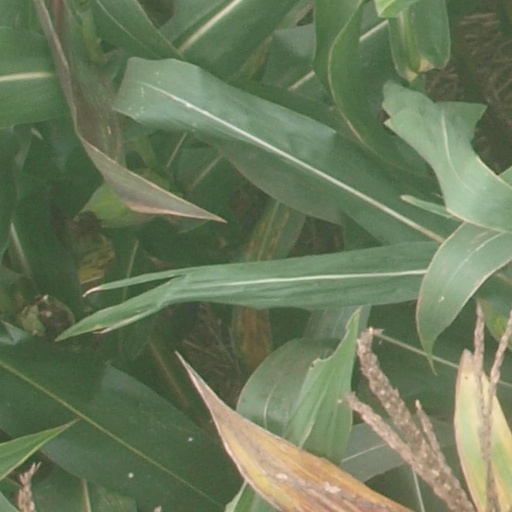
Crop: maize; corn